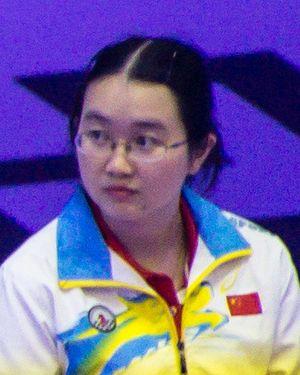
Tan Zhongyi est une joueuse d'échecs chinoise née le 29 mai 1991. Grand maître féminin depuis 2009, elle a remporté le Championnat du monde d'échecs féminin 2017 à Téhéran.